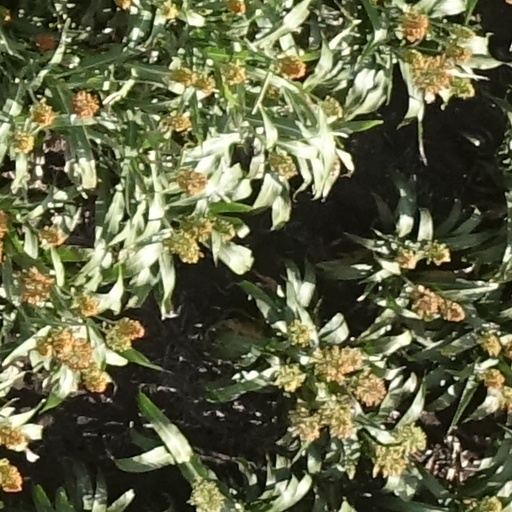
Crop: sorghum